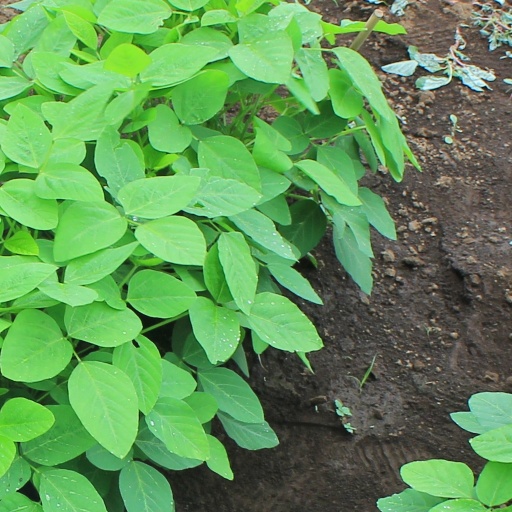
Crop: soybean